Kebar Valley

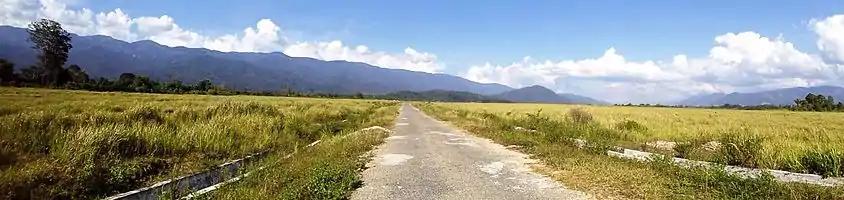
Kebar Valley, with the Tamrau Mountains in the background.

Encompassing the Vogelkop montane rain forests ecoregion, the Kebar Valley has a tropical savanna climate, characterized mostly by its tall grass fields and broadleaf forests. The weather in the valley is subject to seasonal influence of the northwest monsoon from November to March, and the southeast trade winds from June to September. Limited meteorological observations indicate a relatively dry season for half of the year along the northern and central part of the valley, especially when the trade winds are blowing from the southeast. Rainfall is high throughout the Kebar Valley, with an average up to annually. Temperatures are uniformly high in the lowlands, which range from about , decreasing with higher elevation towards the Tamrau Mountains to a mean daily temperature from , with an average rainfall from . Relative humidity is also uniformly high in the valley, ranging from 80 to 100 percent. Morning clouds and ground fog may hamper aircraft operations in regions surrounding the valley during dry season.